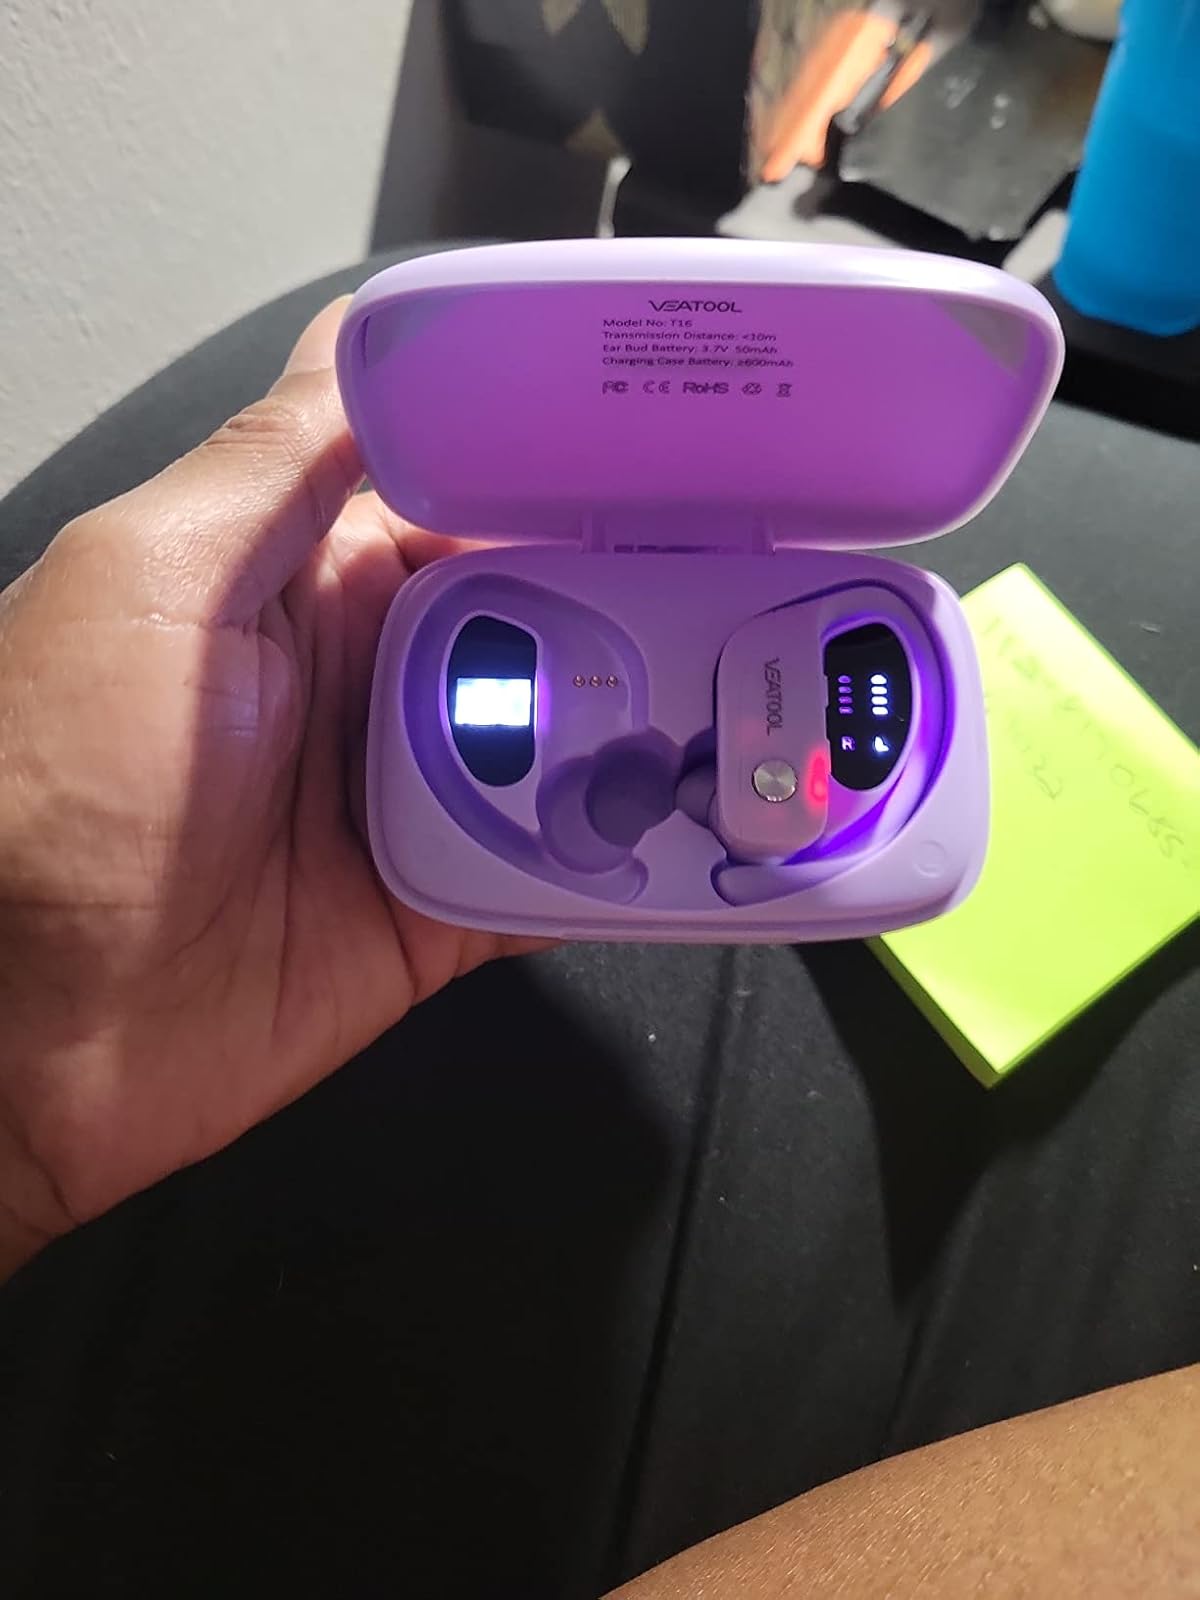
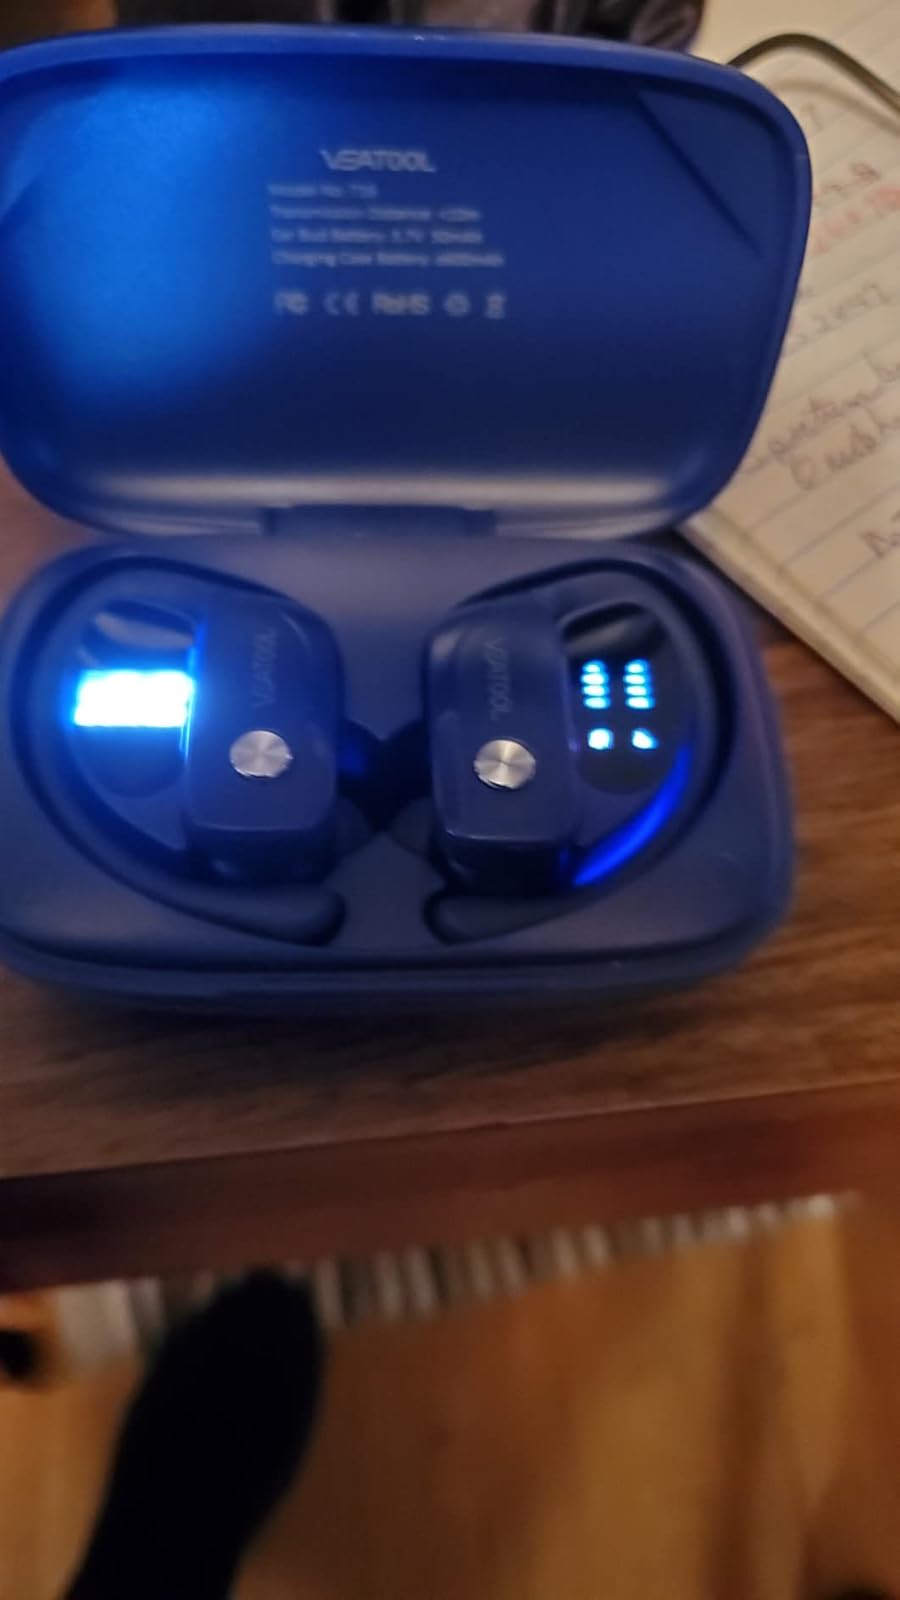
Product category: earbuds
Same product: no